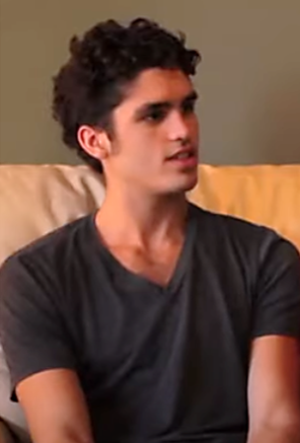
Tom Maden, né Thomas Maden le 21 août 1989 à Coppell, est un acteur américain d'origine portugaise. Il est surtout connu pour avoir incarné le rôle de Rigo dans la série télévisée Championnes à tout prix. Récemment il a interprété un des rôles principaux, celui de « Jake » dans Scream.